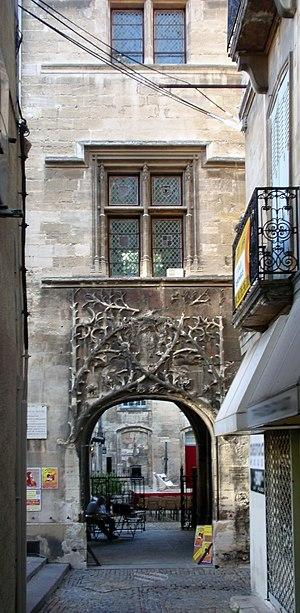
Palais du Roure, Avignon, Vaucluse, France.
Cet article recense les monuments historiques d'Avignon, département de Vaucluse, en France.
À l’intérieur des remparts, dans le centre historique, les cent-trente Hôtels particuliers d'Avignon, ont été construits entre XVᵉ siècle et le XVIIIᵉ siècle. Ils ont fait l'admiration d'Anne-Marguerite Petit Dunoyer, qui, lors de son séjour à Avignon décrivit son enthousiasme et son étonnement dans ses Lettres historiques et galantes de deux dames de condition dont l’une estoit à Paris & l’autre en province, ouvrage édité en 1733 :
Le palais du Roure ou « hôtel de Baroncelli-Javon », est un hôtel particulier d’Avignon construit au XVᵉ siècle, aujourd’hui transformé en musée.